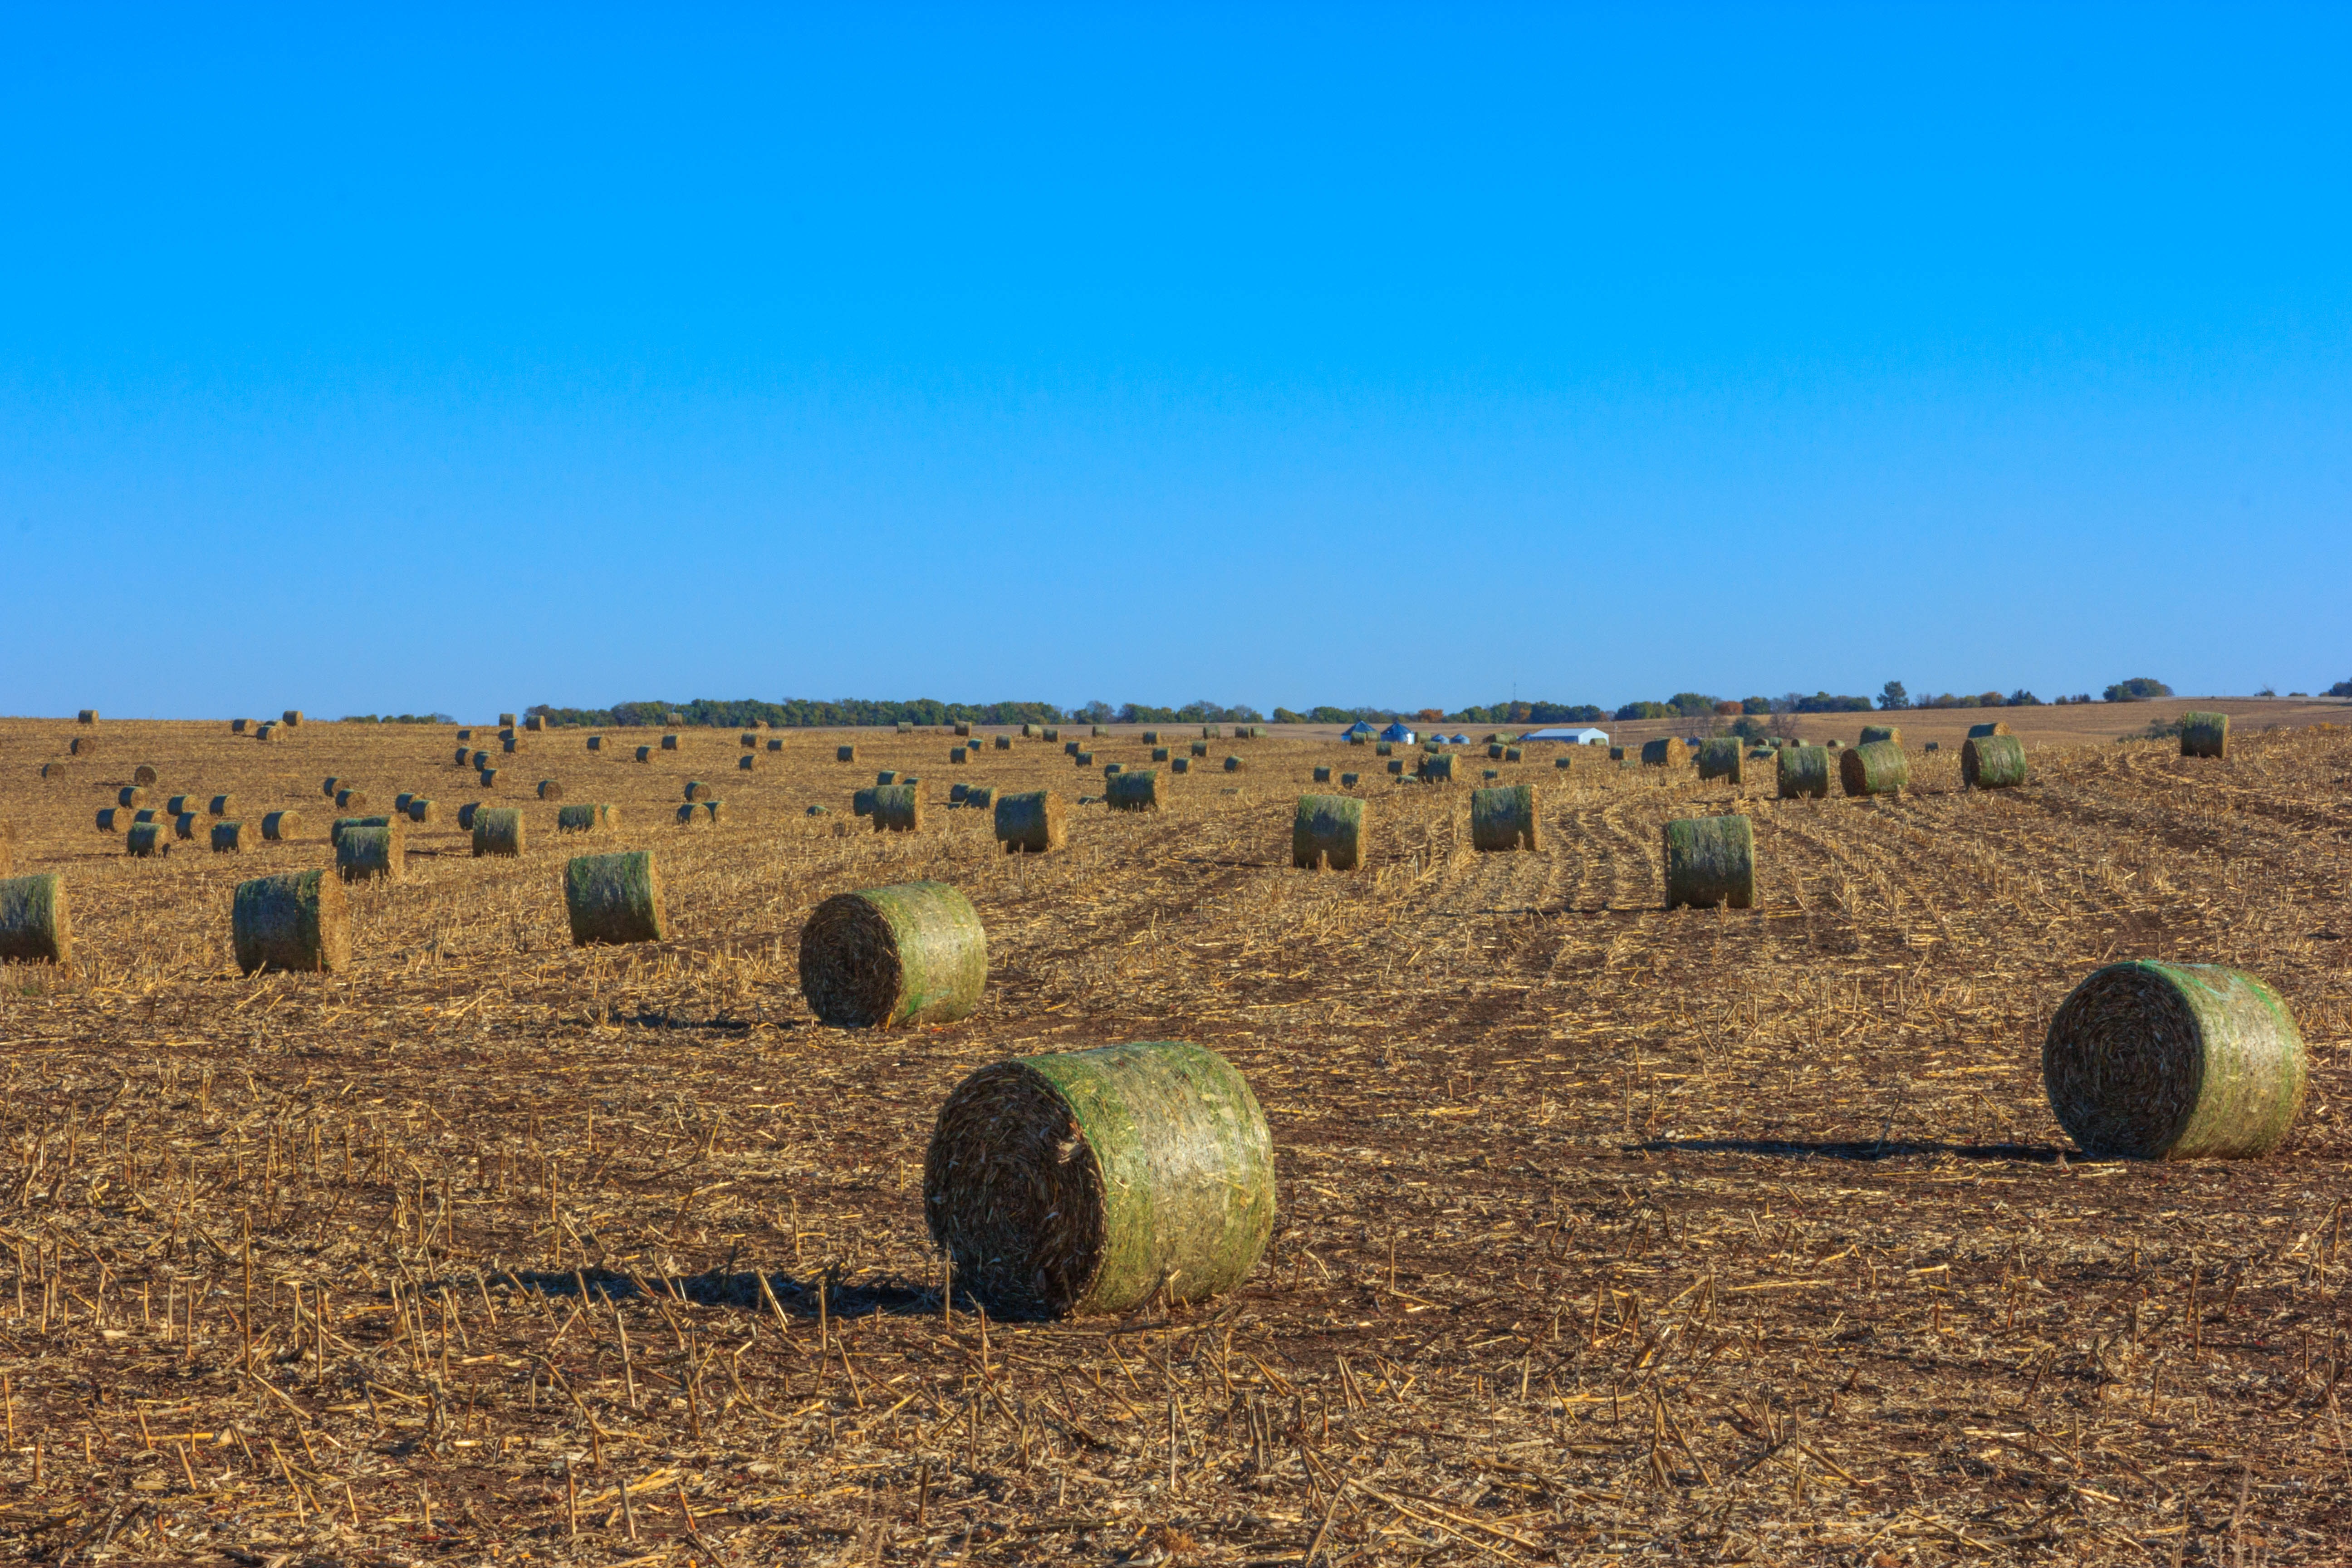
landscape, hay, field, prairie, crop, soil, agriculture, plain, farmland, grassland, straw, plateau, ecosystem, hay bales, steppe, rural area, natural environment, grass family